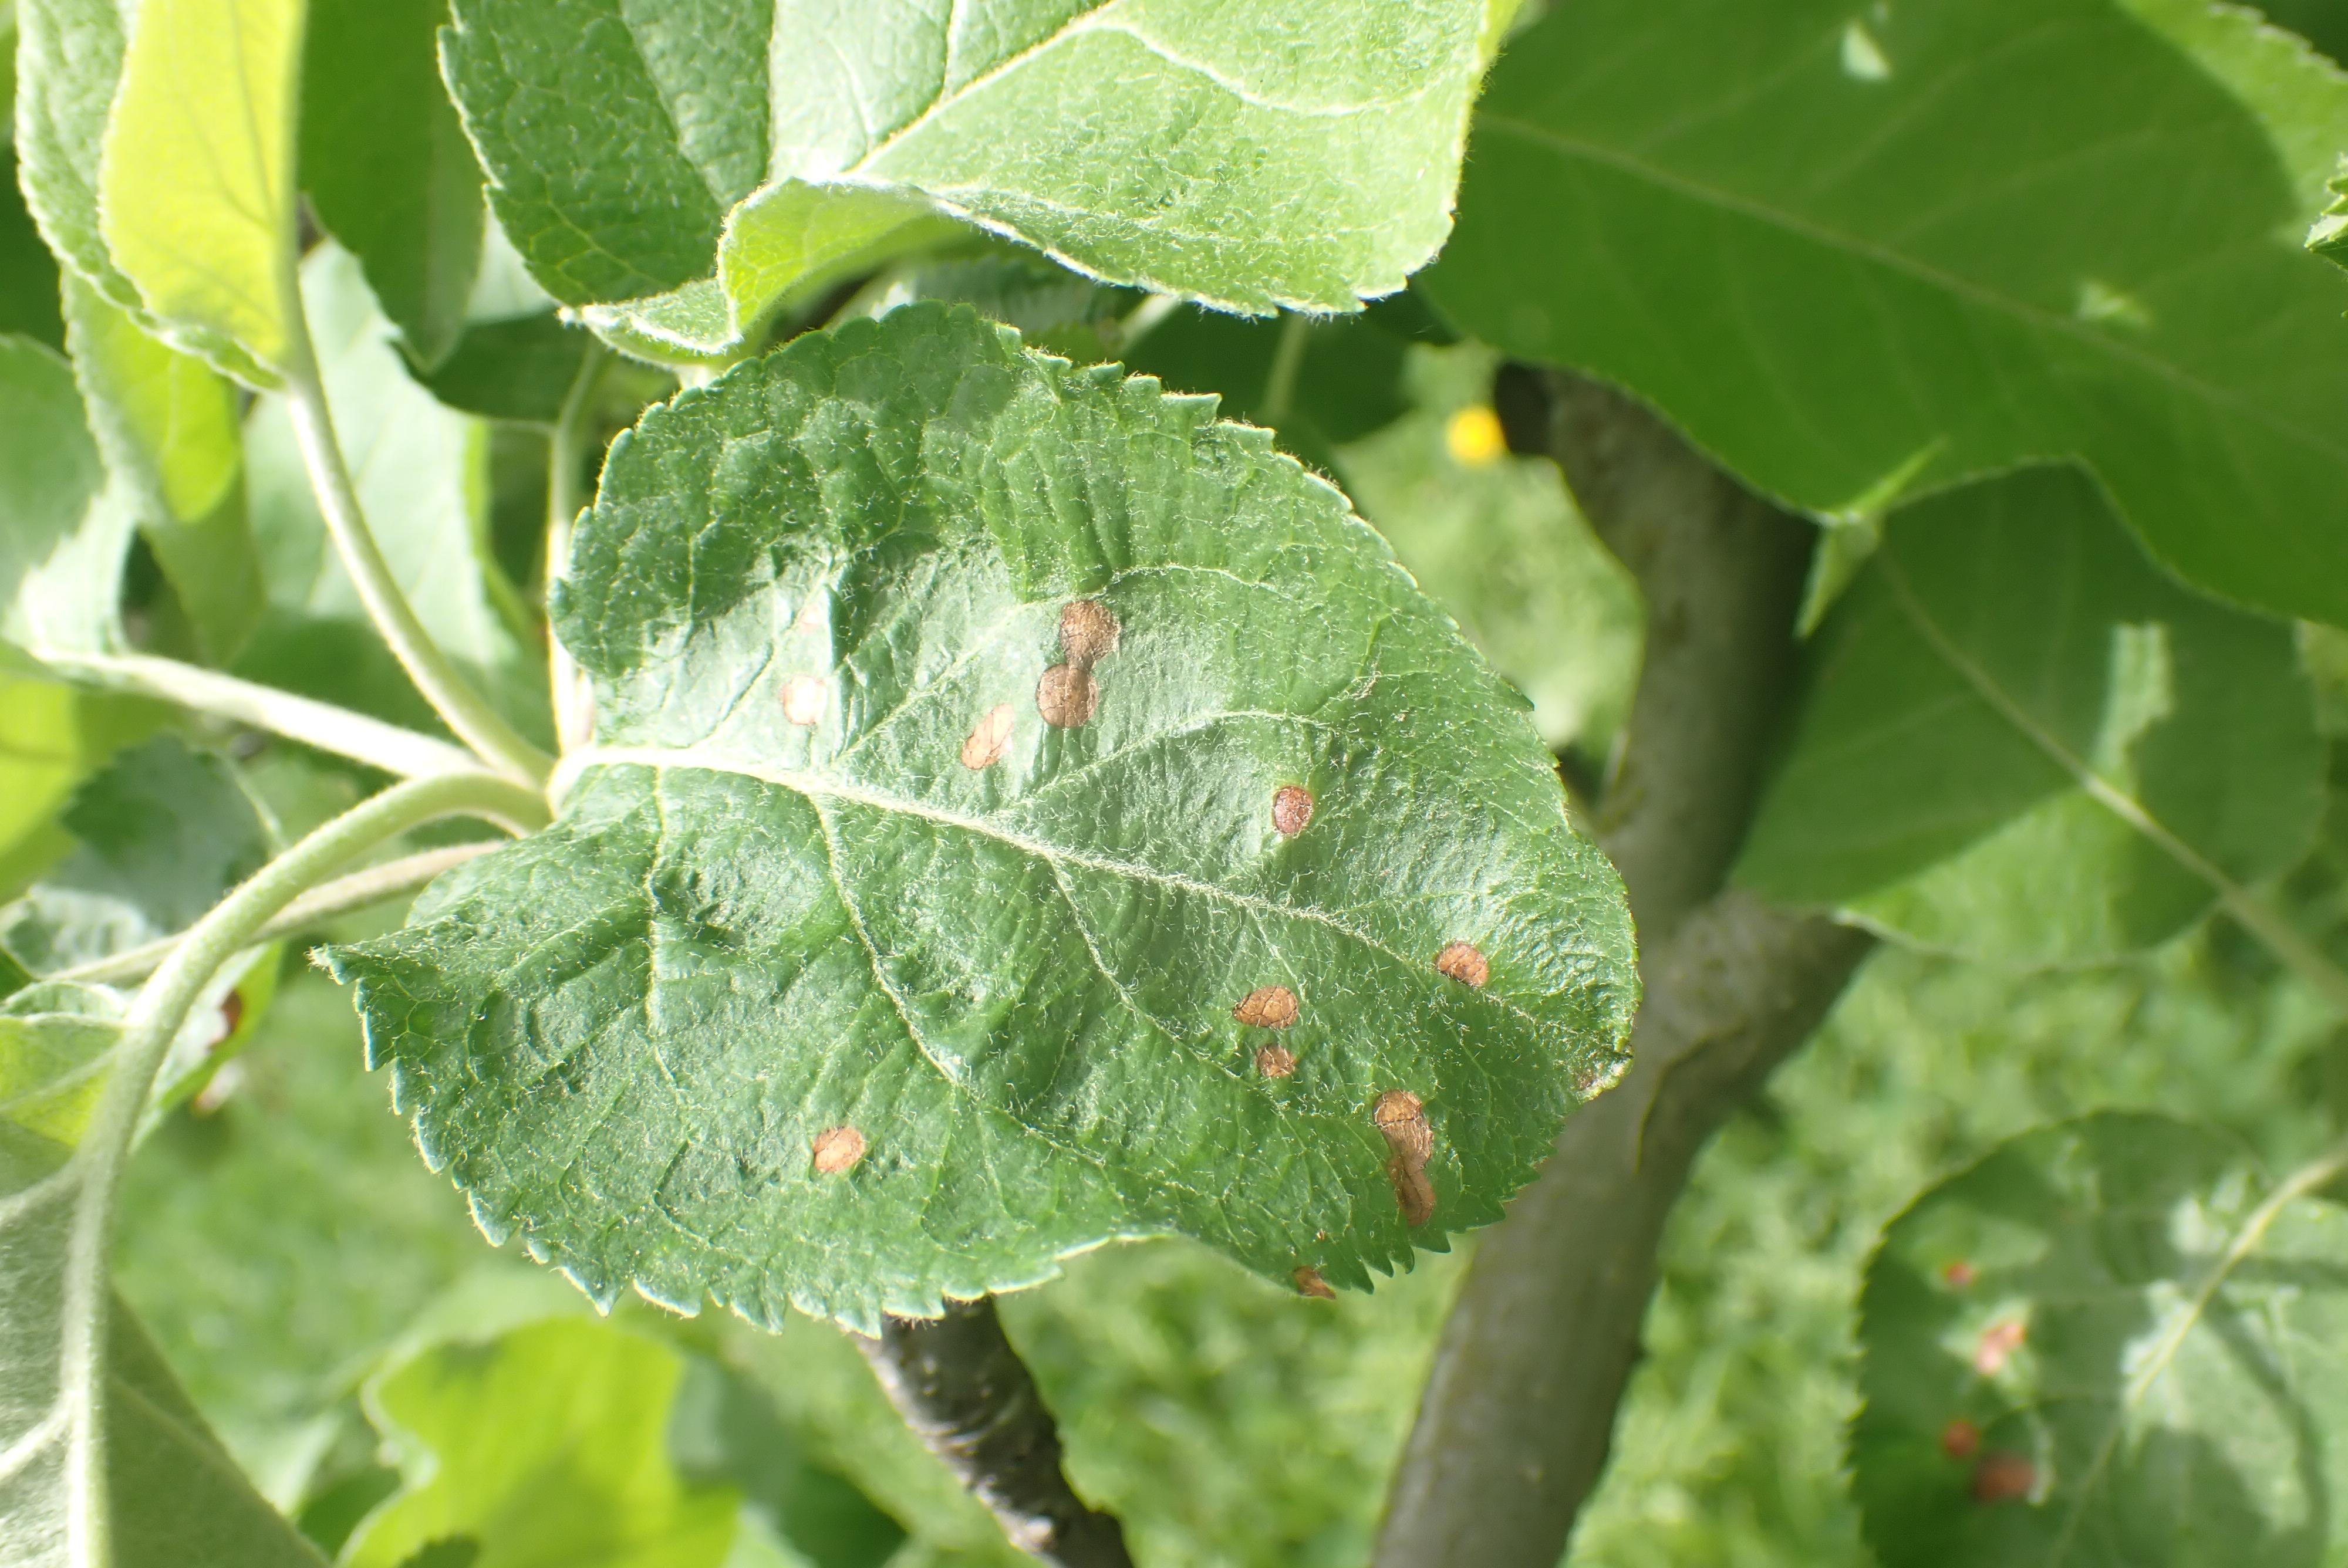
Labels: frog_eye_leaf_spot